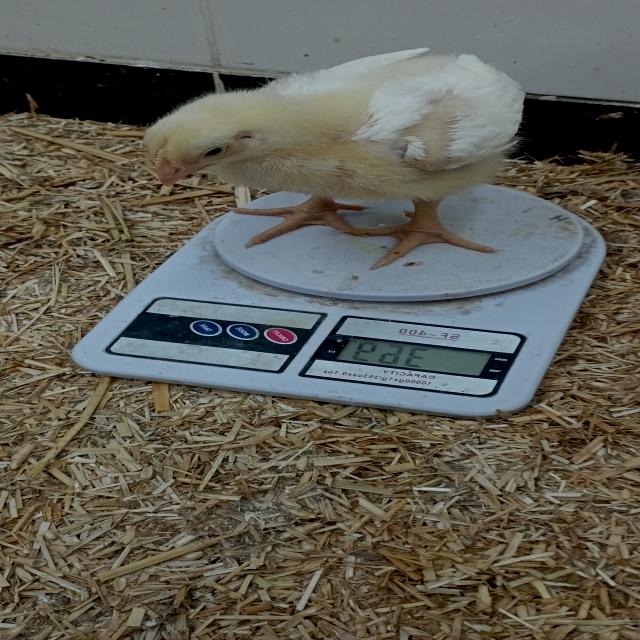
Weight: 369 g